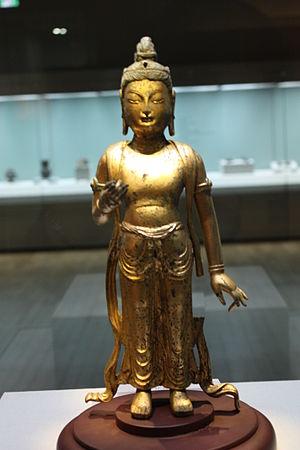
Les trésors nationaux de Corée du Sud sont un ensemble d'objets et de bâtiments qui ont été reconnus par le gouvernement sud-coréen pour leur exceptionnelle valeur historique, artistique et culturelle.